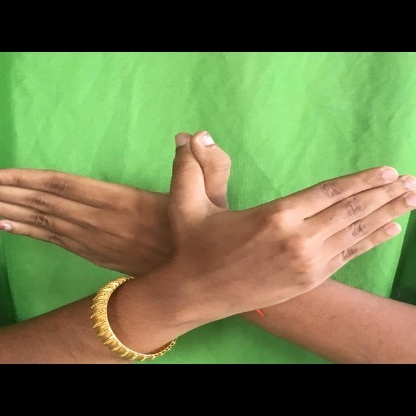
Mudra: Garuda